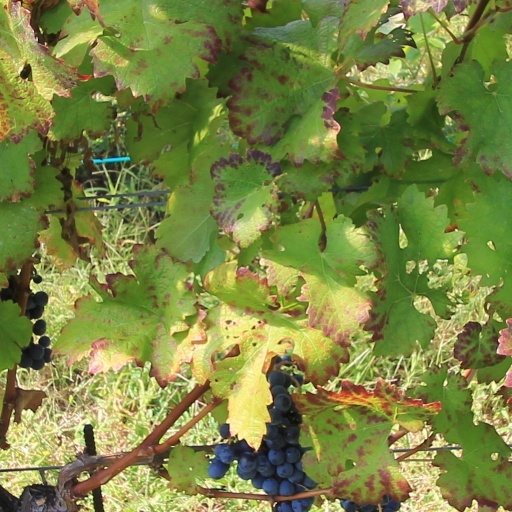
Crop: grape